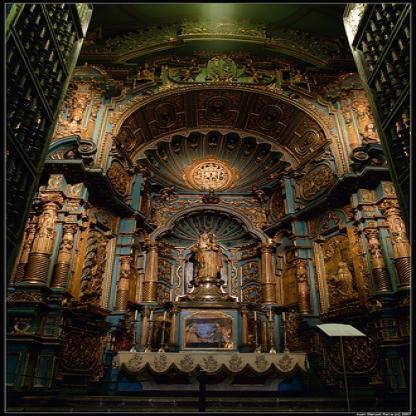
Scene: Indoor